Villeneuve-les-Bordes

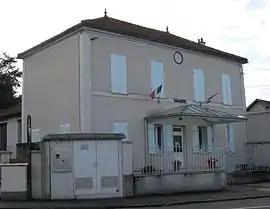
The town hall in Villeneuve-les-Bordes

Villeneuve-les-Bordes is a commune in the Seine-et-Marne department, in the Île-de-France region in north-central France.